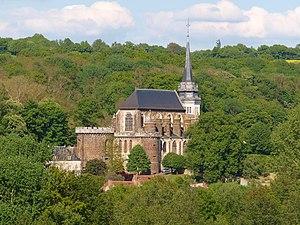
Toucy (Yonne, France)
Le château de Toucy se trouve à Toucy dans le département de l'Yonne, en Bourgogne, France.